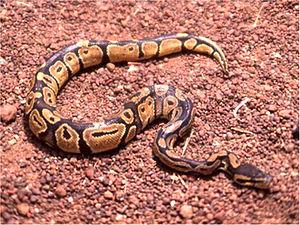
python royal
Odienné est une ville du nord-ouest de la Côte d'Ivoire, proche du Mali et de la Guinée, chef-lieu de la région du Kabadougou. Elle se situe à 867 km d’Abidjan. Ses habitants sont appelés les Odiennékas.